LB&SCR A1X class 55 Stepney

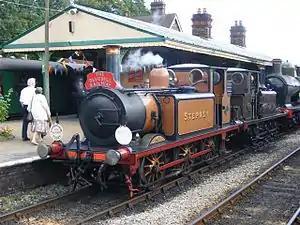
Stepney at Horsted Keynes with sister engine 672 Fenchurch.

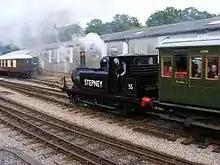
Stepney in Bluebell Black livery

London, Brighton and South Coast Railway A1X Class number 55 "Stepney", named after the district of Stepney, is a preserved steam locomotive based at the Bluebell Railway in East and West Sussex, England. Stepney is well known as the first standard gauge engine to be based at the Bluebell Railway, arriving by rail on 17 May 1960. The junior (8 years old and under) membership scheme of the Bluebell Railway Preservation Society is known as the Stepney Club.